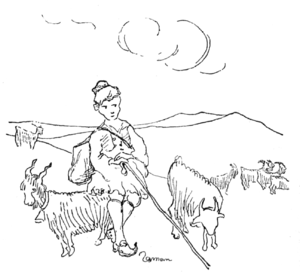
enfant valaque berger avec chèvres